Darlington F.C.

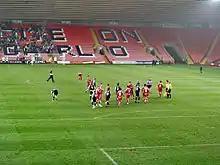
Darlington playing Bury at the Darlington Arena in 2008

At the end of the season, Reynolds was obliged to hand over control to the Sterling Consortium to bring the club out of administration, Stewart Davies taking over as chairman. He and his staff adopted a fan-friendly approach, in contrast to the abrasive Reynolds, before in 2006, the club was sold to property developer George Houghton. For four consecutive seasons, under Hodgson, sacked in 2006, and then under successor Dave Penney, the Quakers finished in the top half of the table, reaching the play-off semi-final in 2008 only to lose to Rochdale on penalties. In February 2009, Darlington again went into administration, triggering an automatic 10-point deduction, without which they would have again reached the play-offs. Fundraising efforts kept the club going, but when no buyer was found for the club by a May deadline, the administrators made the majority of the first-team squad available for transfer and cut staff numbers to a minimum. On 20 May, Houghton returned to the club as chairman, appointed former Middlesbrough boss Colin Todd as manager, and brokered an agreement which led to the club coming out of administration and ownership passing to local businessman Raj Singh and enabling it to compete in the 2009–10 season without any points deduction. Todd left the club after losing seven of his first nine games and was replaced by former Republic of Ireland manager Steve Staunton, who only won four of 23 league games.